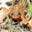
Label: frog